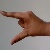
The image shows a hand gesture representing the letter 'Z' in Indian Sign Language.